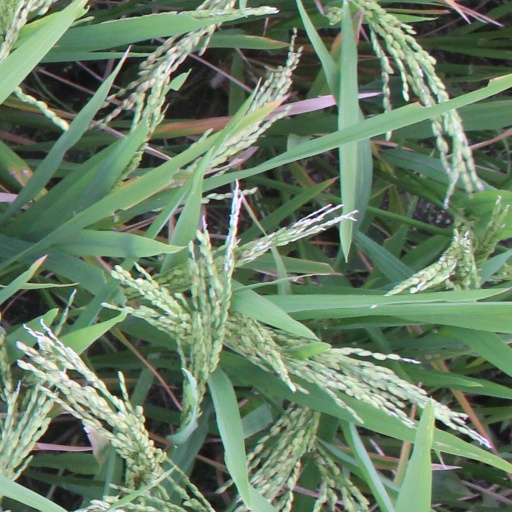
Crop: rice